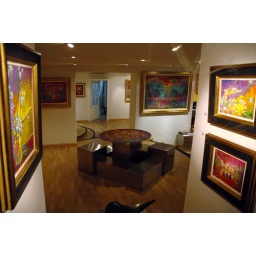
Some nice colourful artwork in this showroom a few buildings down from my hotel. Interesting table set too..